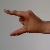
The image shows a hand gesture representing the letter 'Z' in Indian Sign Language.